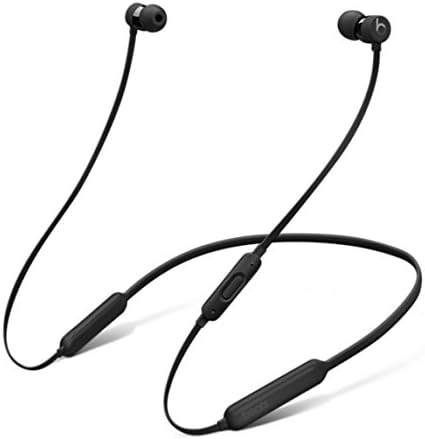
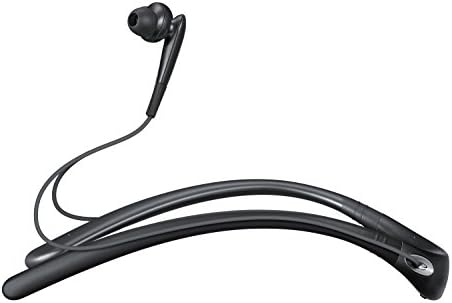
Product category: headphones
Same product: no